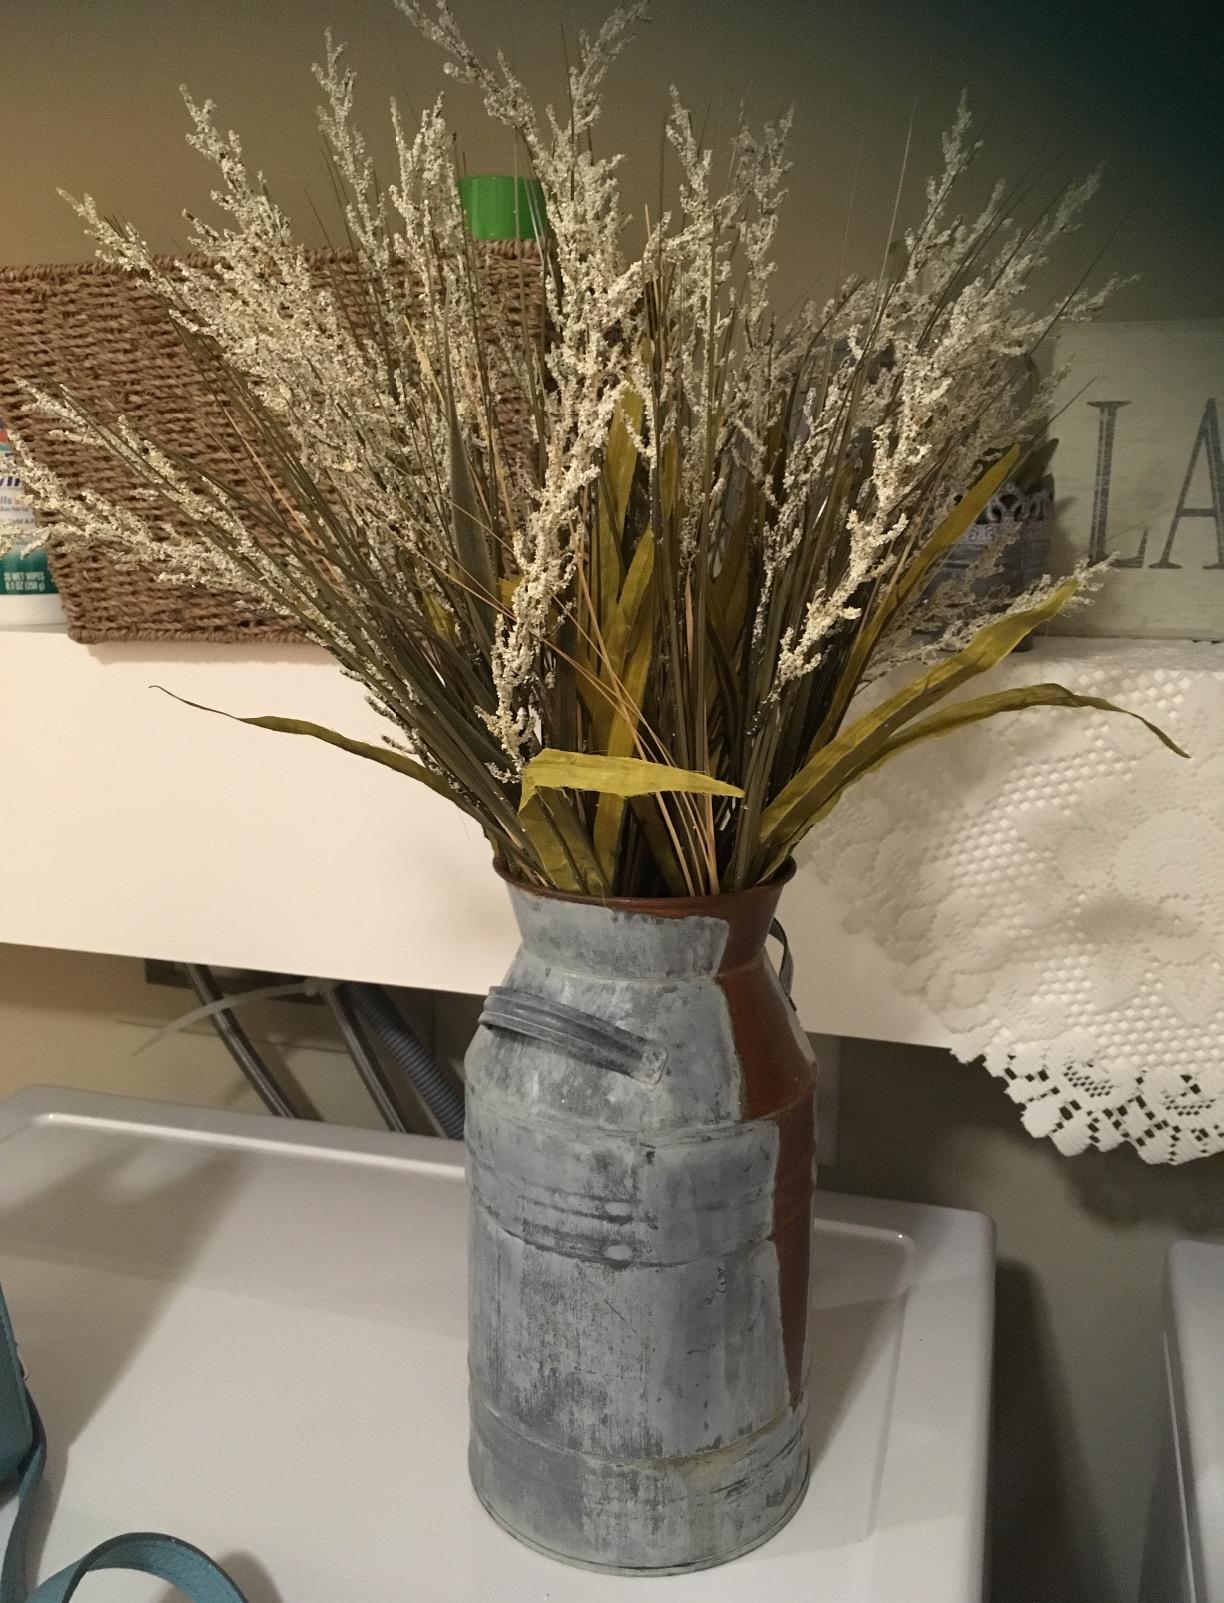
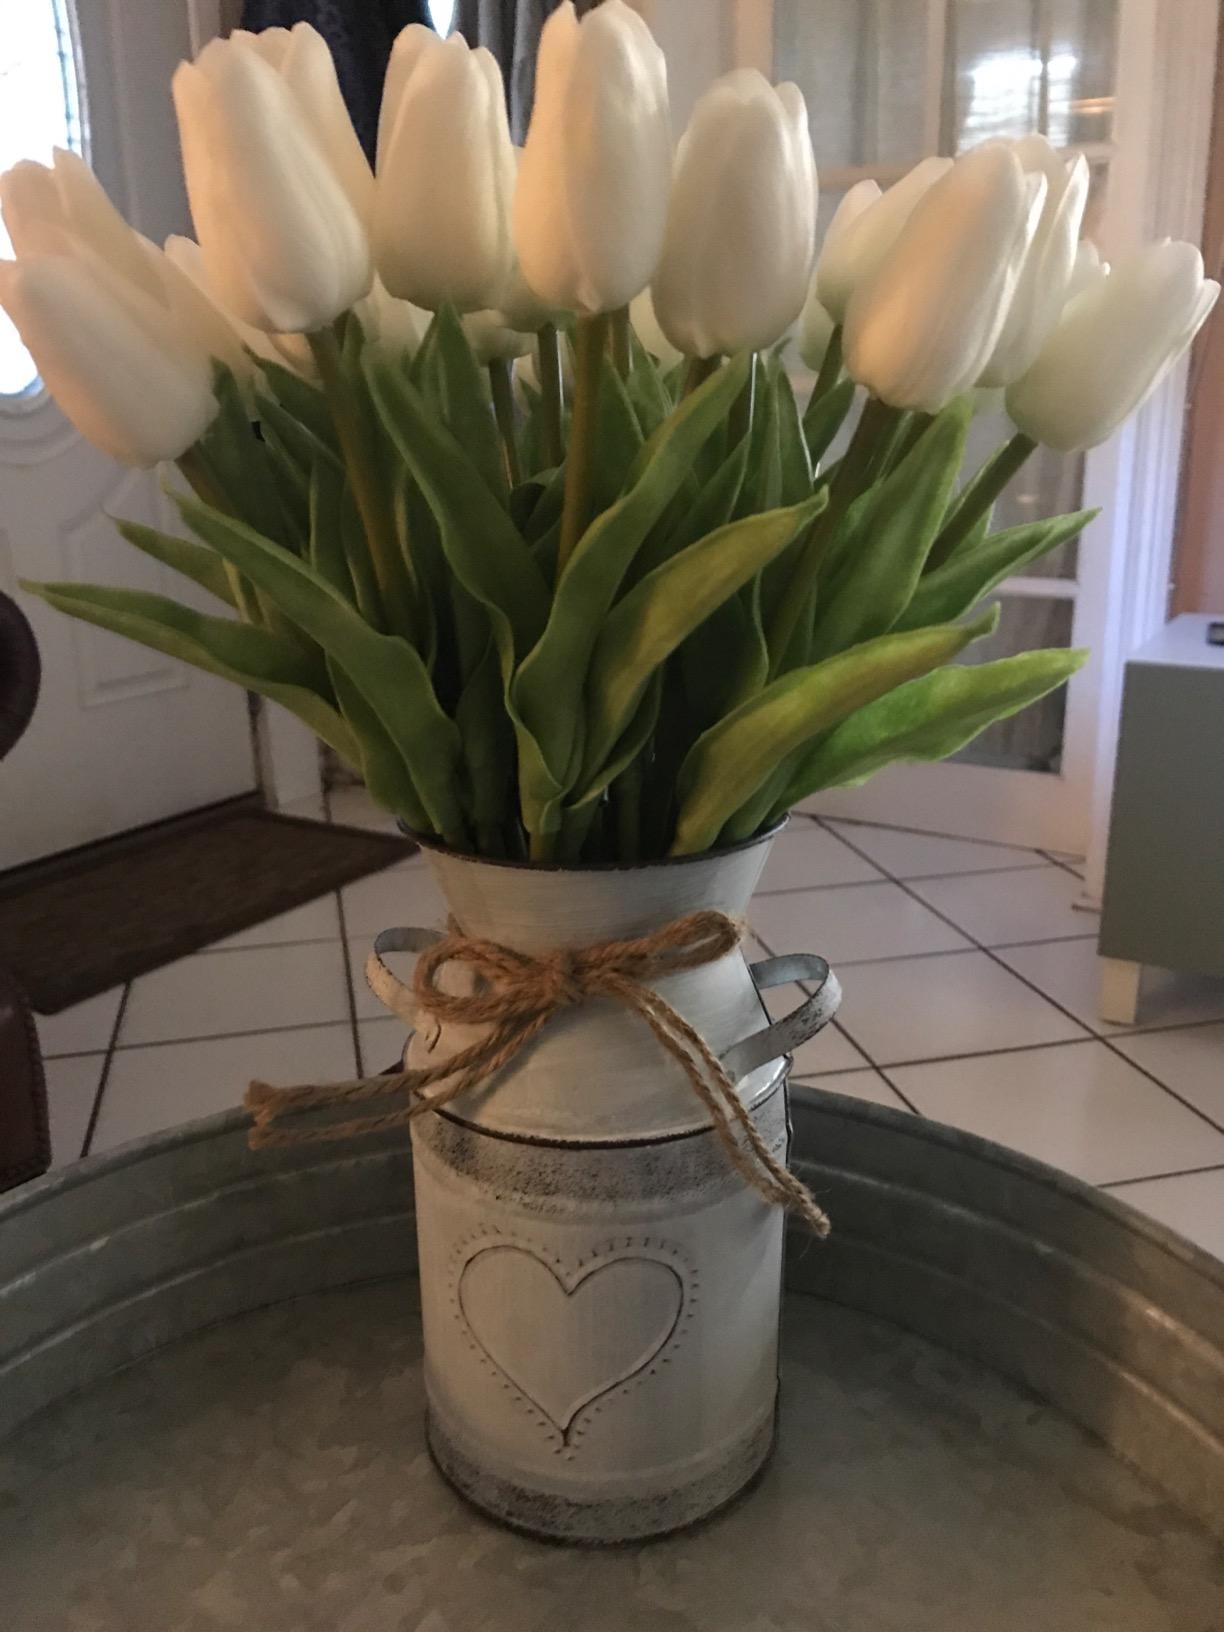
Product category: vase
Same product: no